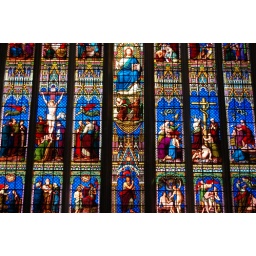
Stained glass window in Chichester Cathedral, West Sussex.